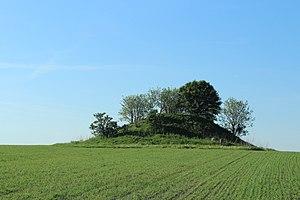
Le tumulus de Hammershøj près de la route A16, entre les villes de Hammershøj et Kvorning, au Danemark.